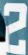
Number: 2